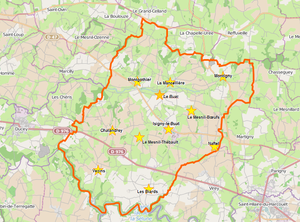
Carte openStreetMap de la commune avec ses communes asscoiées
Isigny-le-Buat est une commune française, située dans le département de la Manche en région Normandie, peuplée de 3 319 habitants.